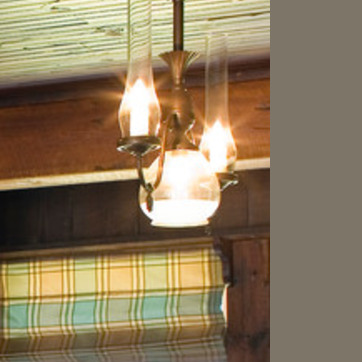
Material: glass